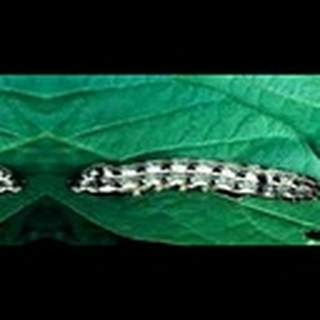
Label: cotton_army_worm